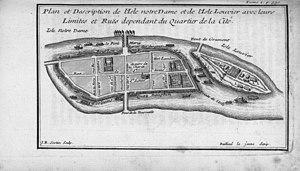
Plan et description de l'ile Notre Dame et de l'ile Louviers avec leurs rues et leurs limites dépendant du quartier de la Cité, par Jean-Baptiste Scotin (1678-?)
Le quartier de la Cité est le plus ancien quartier de Paris qui tire son nom de l'Île de la Cité qui en était sa principale composition.
L'île Louviers, appelée aussi île aux Javiaux et île d'Antragues, est une ancienne île fluviale de la Seine à Paris, en France, qui fut rattachée à la berge au XIXᵉ siècle.
La rue Saint-Louis-en-l’Île est une voie de l’île Saint-Louis dans le 4ᵉ arrondissement de Paris, en France.